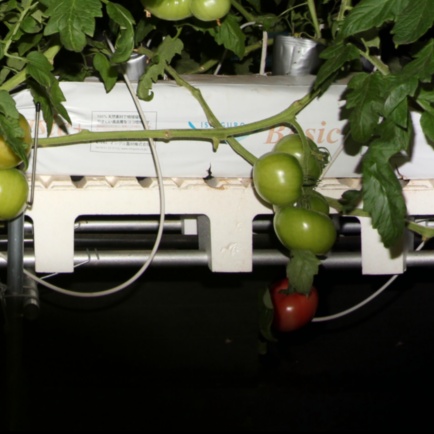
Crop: tomato